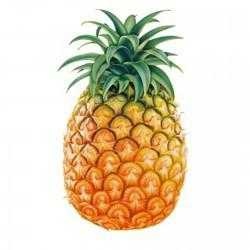
Label: Pineapple